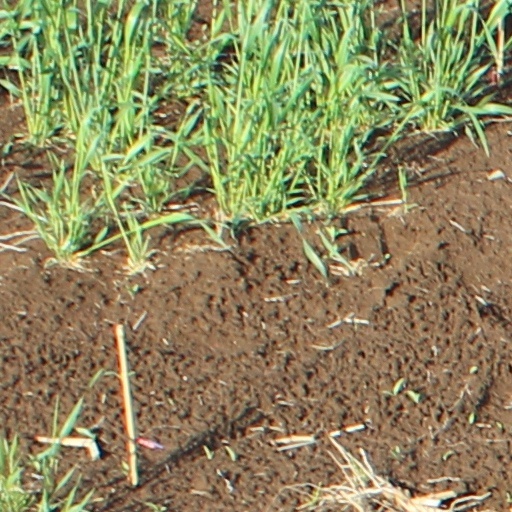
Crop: wheat